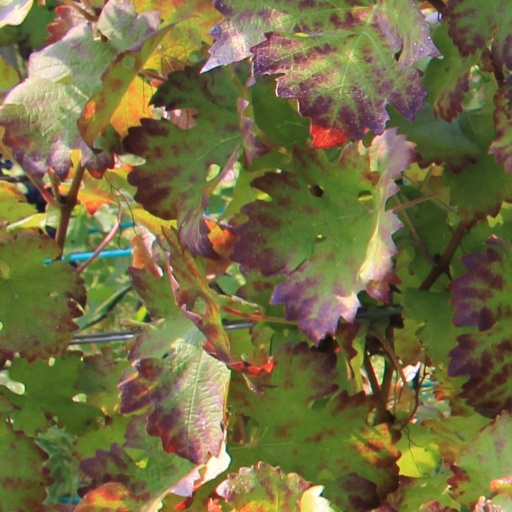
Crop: grape